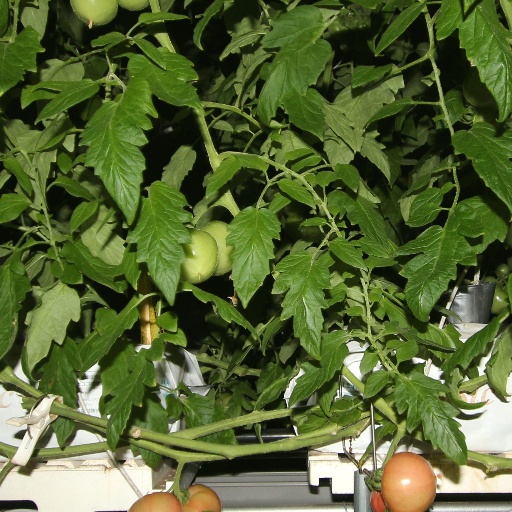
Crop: tomato